Cottage cheese

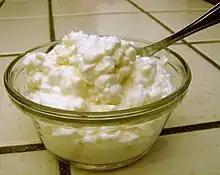
Cottage cheese

Cottage cheese is a curdled milk product with a mild flavor and a creamy, heterogeneous, soupy texture, made from skimmed milk. An essential step in the manufacturing process distinguishing cottage cheese from other fresh cheeses is the addition of a "dressing" to the curd grains, usually cream, which is mainly responsible for the taste of the product. Cottage cheese is not aged.